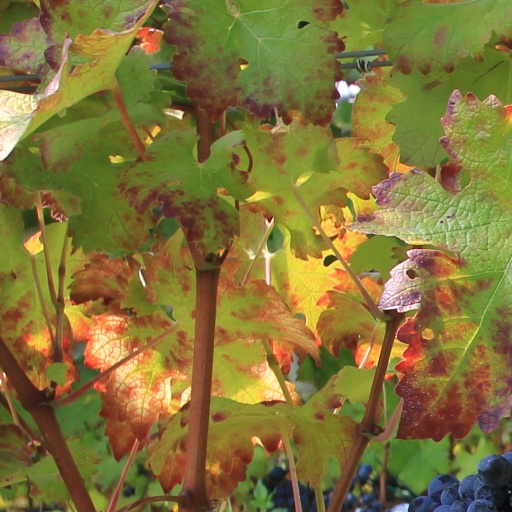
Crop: grape